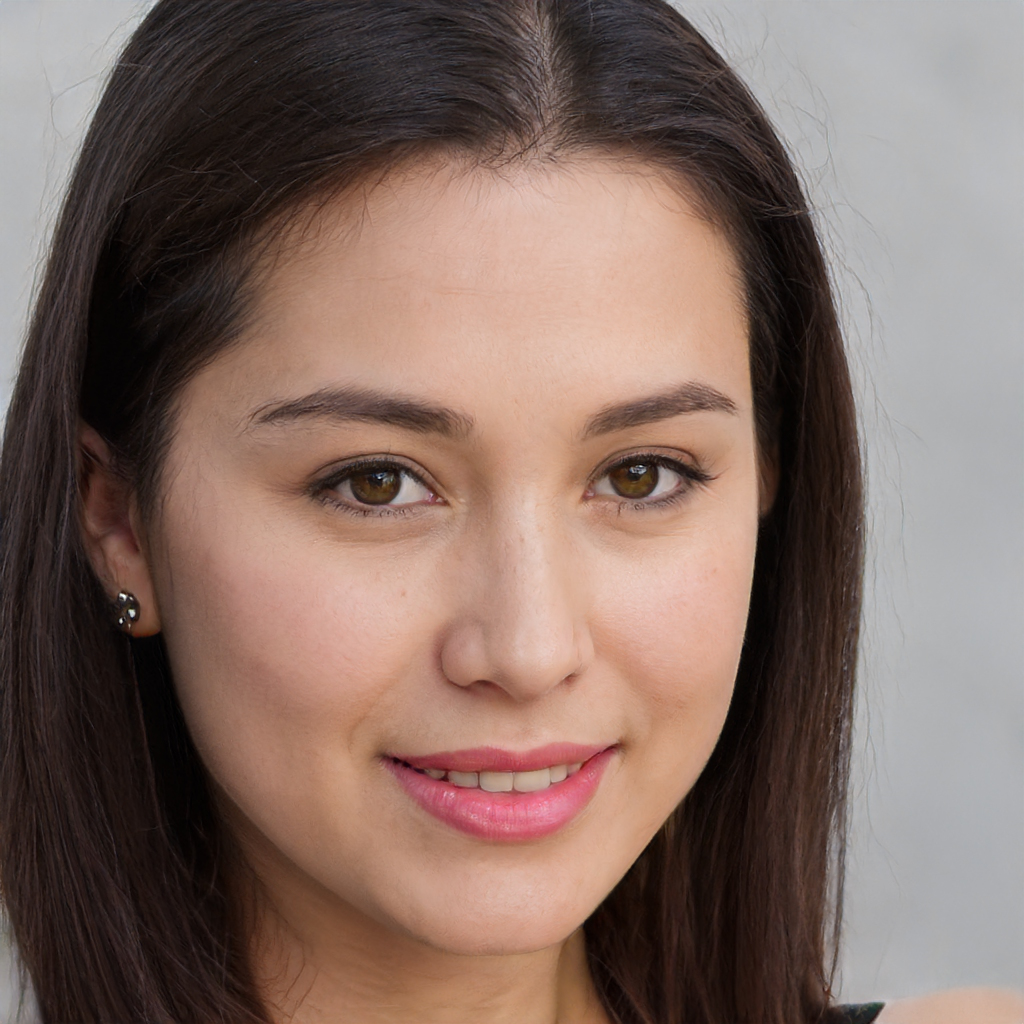
Gender: Female